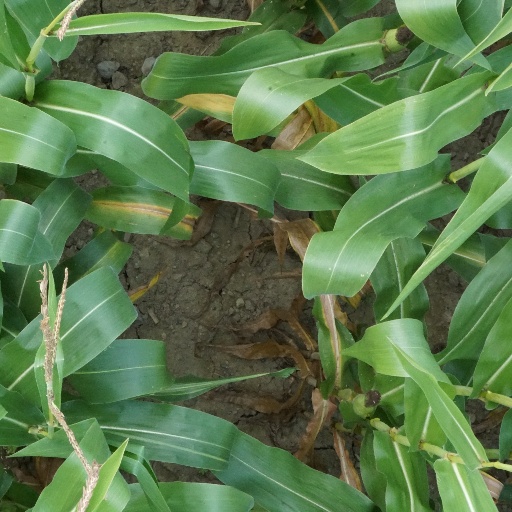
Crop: maize; corn